Bennington Street Burying Ground

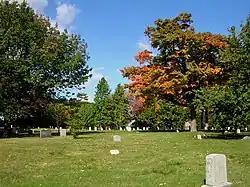
View of the cemetery in 2009.

The Bennington Street Burying Ground is a historic cemetery on Bennington Street, between Swift St. and Harmony St., in East Boston, Massachusetts.